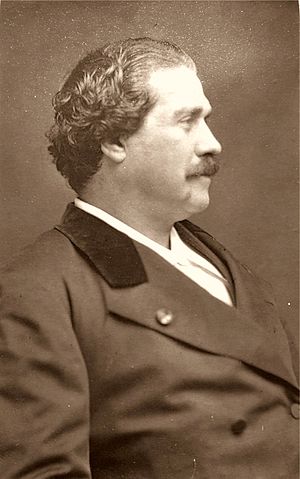
Ernesto Rossi
Ernesto Rossi
Ernesto Rossi, var en italiensk skuespiller og dramatiker.